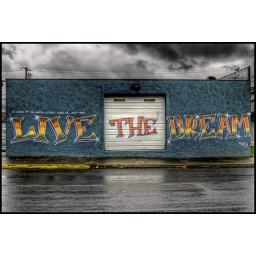
Typical cloudy sky over this building in Eugene. .